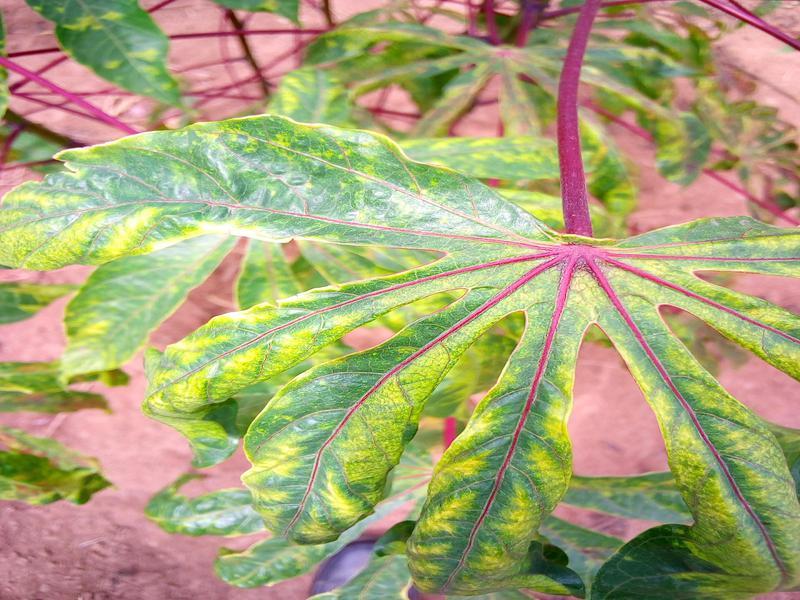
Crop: cassava
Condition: mosaic_disease